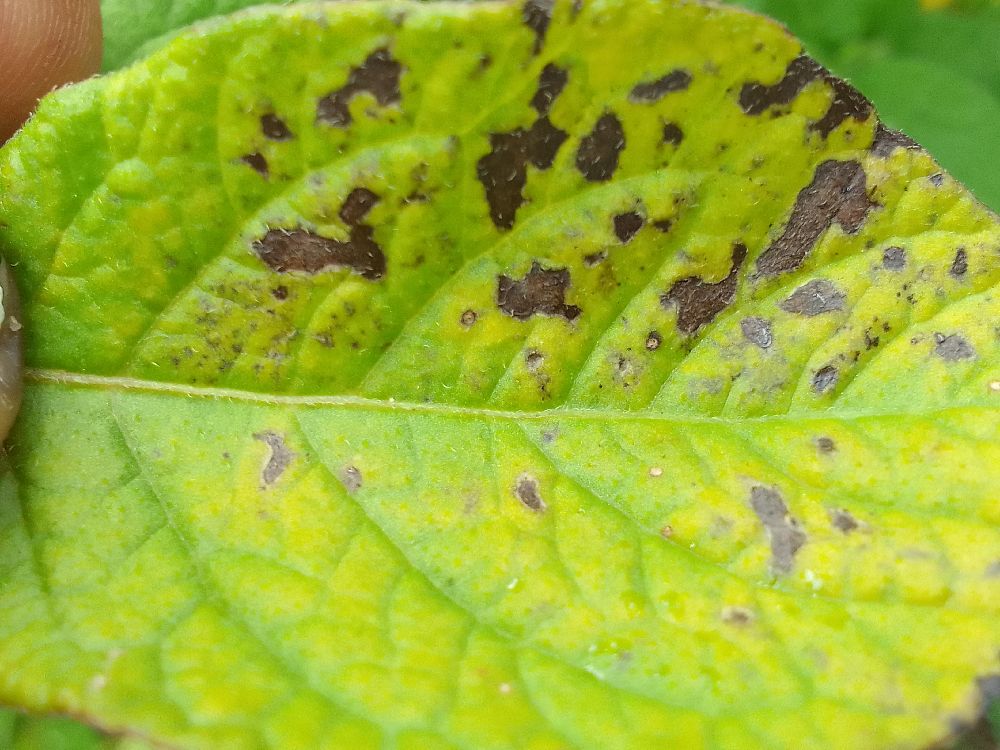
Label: Late blight